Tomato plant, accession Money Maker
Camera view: bottom (45 deg); turntable rotation: 60 degrees
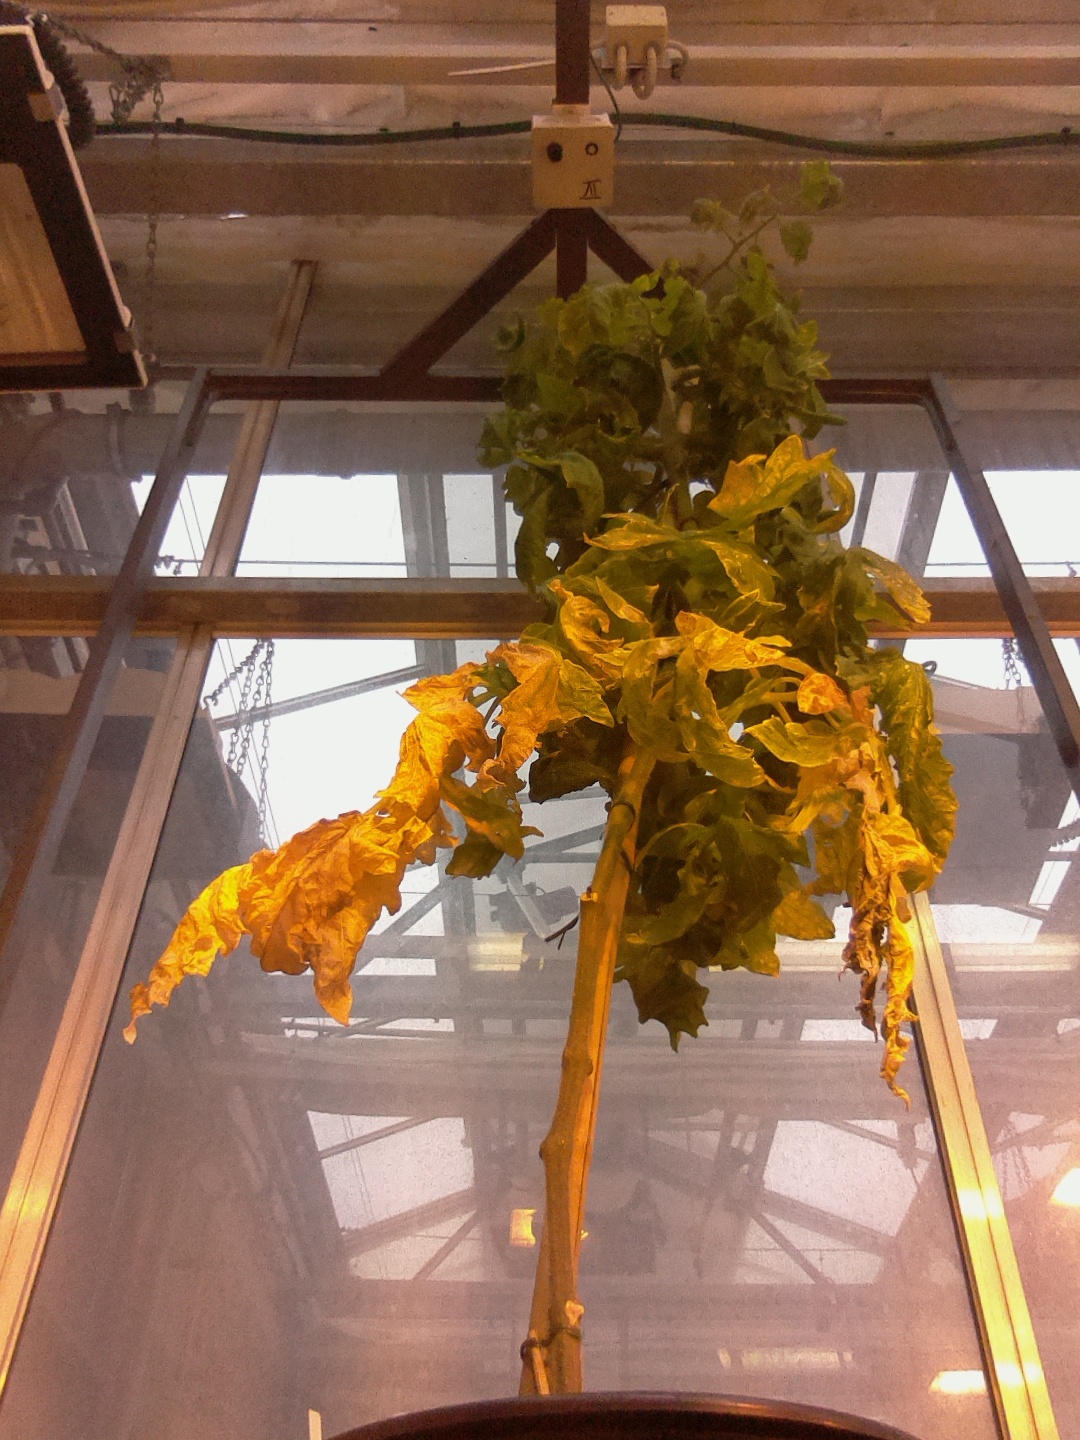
BBCH growth stage 79: 90% -100% of final fruit size